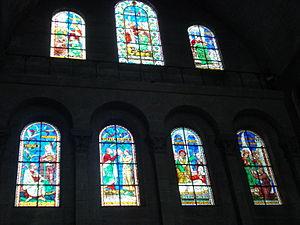
La cathédrale Saint-Front est une cathédrale catholique romaine, siège du diocèse de Périgueux et Sarlat. Située dans le centre-ville de Périgueux, elle est classée monument historique depuis 1840 et au Patrimoine mondial en 1998, au titre des chemins de Saint-Jacques-de-Compostelle en France.